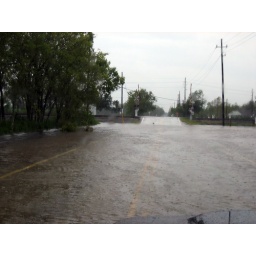
high water over the road